Wiehle–Reston East station

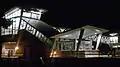
The station under construction in July 2013

The "Wiehle" in the station's name refers to Wiehle Avenue at the eastern end of the station, which itself is named after a small town, Wiehle's Station, built in 1892 that used to be located nearby.